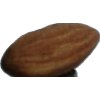
Label: Almonds 1